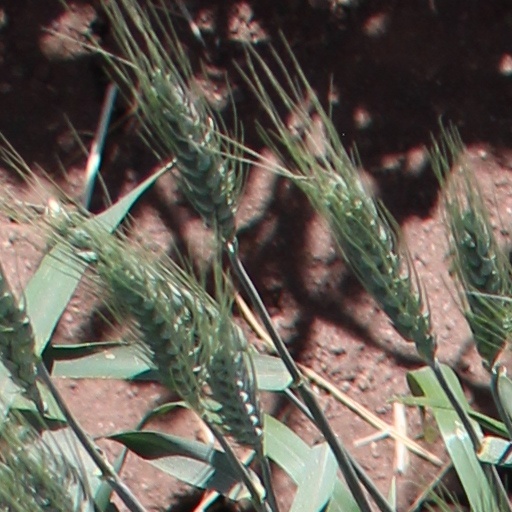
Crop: wheat